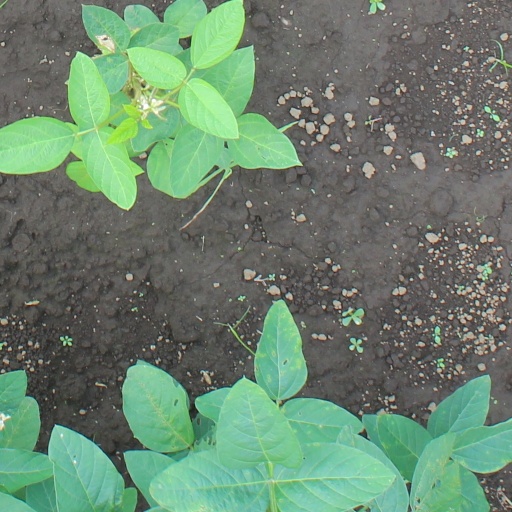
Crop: soybean